United States Post Office (Minneapolis, Minnesota)

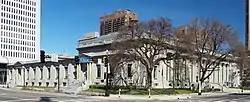
The Post Office building from the south

The United States Post Office building in Minneapolis, Minnesota, also known as the "Old" Federal Building, is a structure listed on the National Register of Historic Places. It was built from 1912 through 1915 and served as the main post office for Minneapolis until the present-day Minneapolis Post Office building was completed in 1936. Since then, it has housed a variety of federal offices.